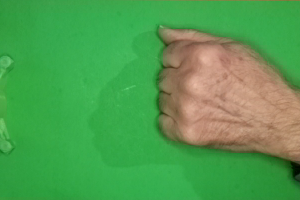
Label: rock